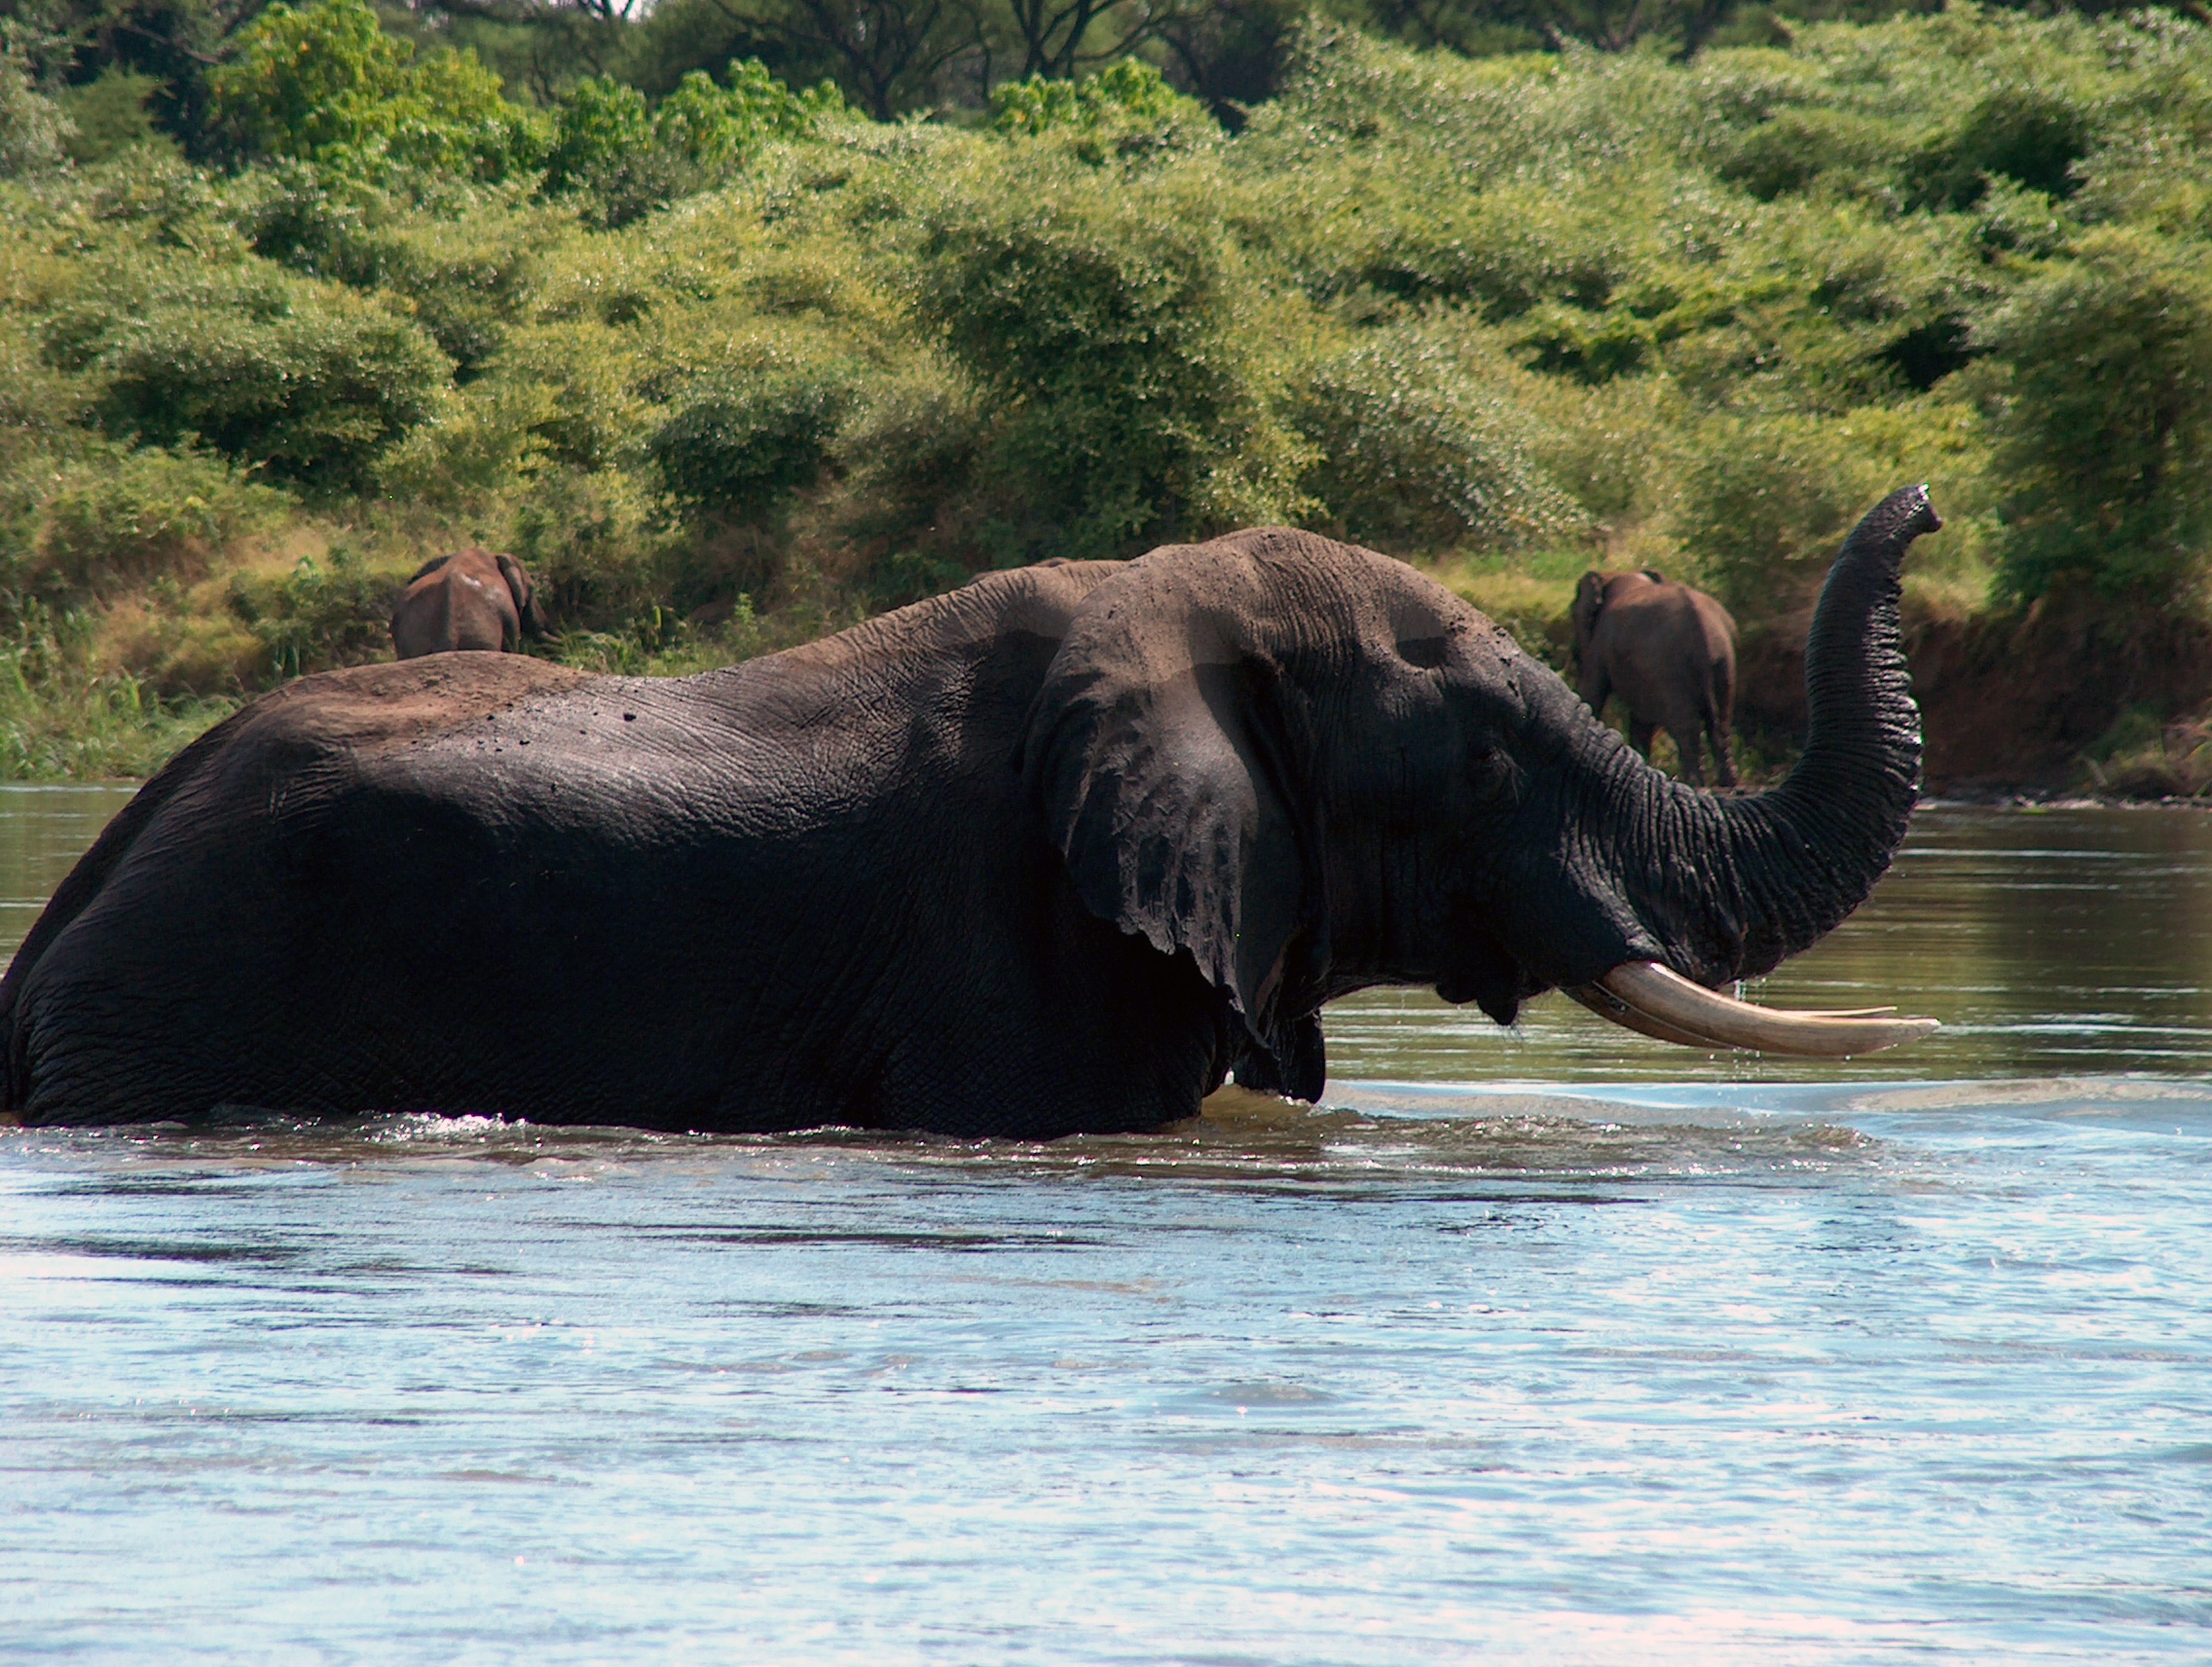
water, nature, game, crossing, wet, trunk, animal, river, vacation, travel, wildlife, wild, zoo, africa, mammal, tourism, fauna, elephant, tusk, ivory, south, grey, bank, head, endangered, conservation, large, huge, strong, safari, herbivore, wrinkled, zambia, pachyderm, indian elephant, zambezi, cattle like mammal, elephants and mammoths